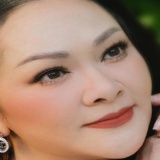
ca sĩ Như Quỳnh